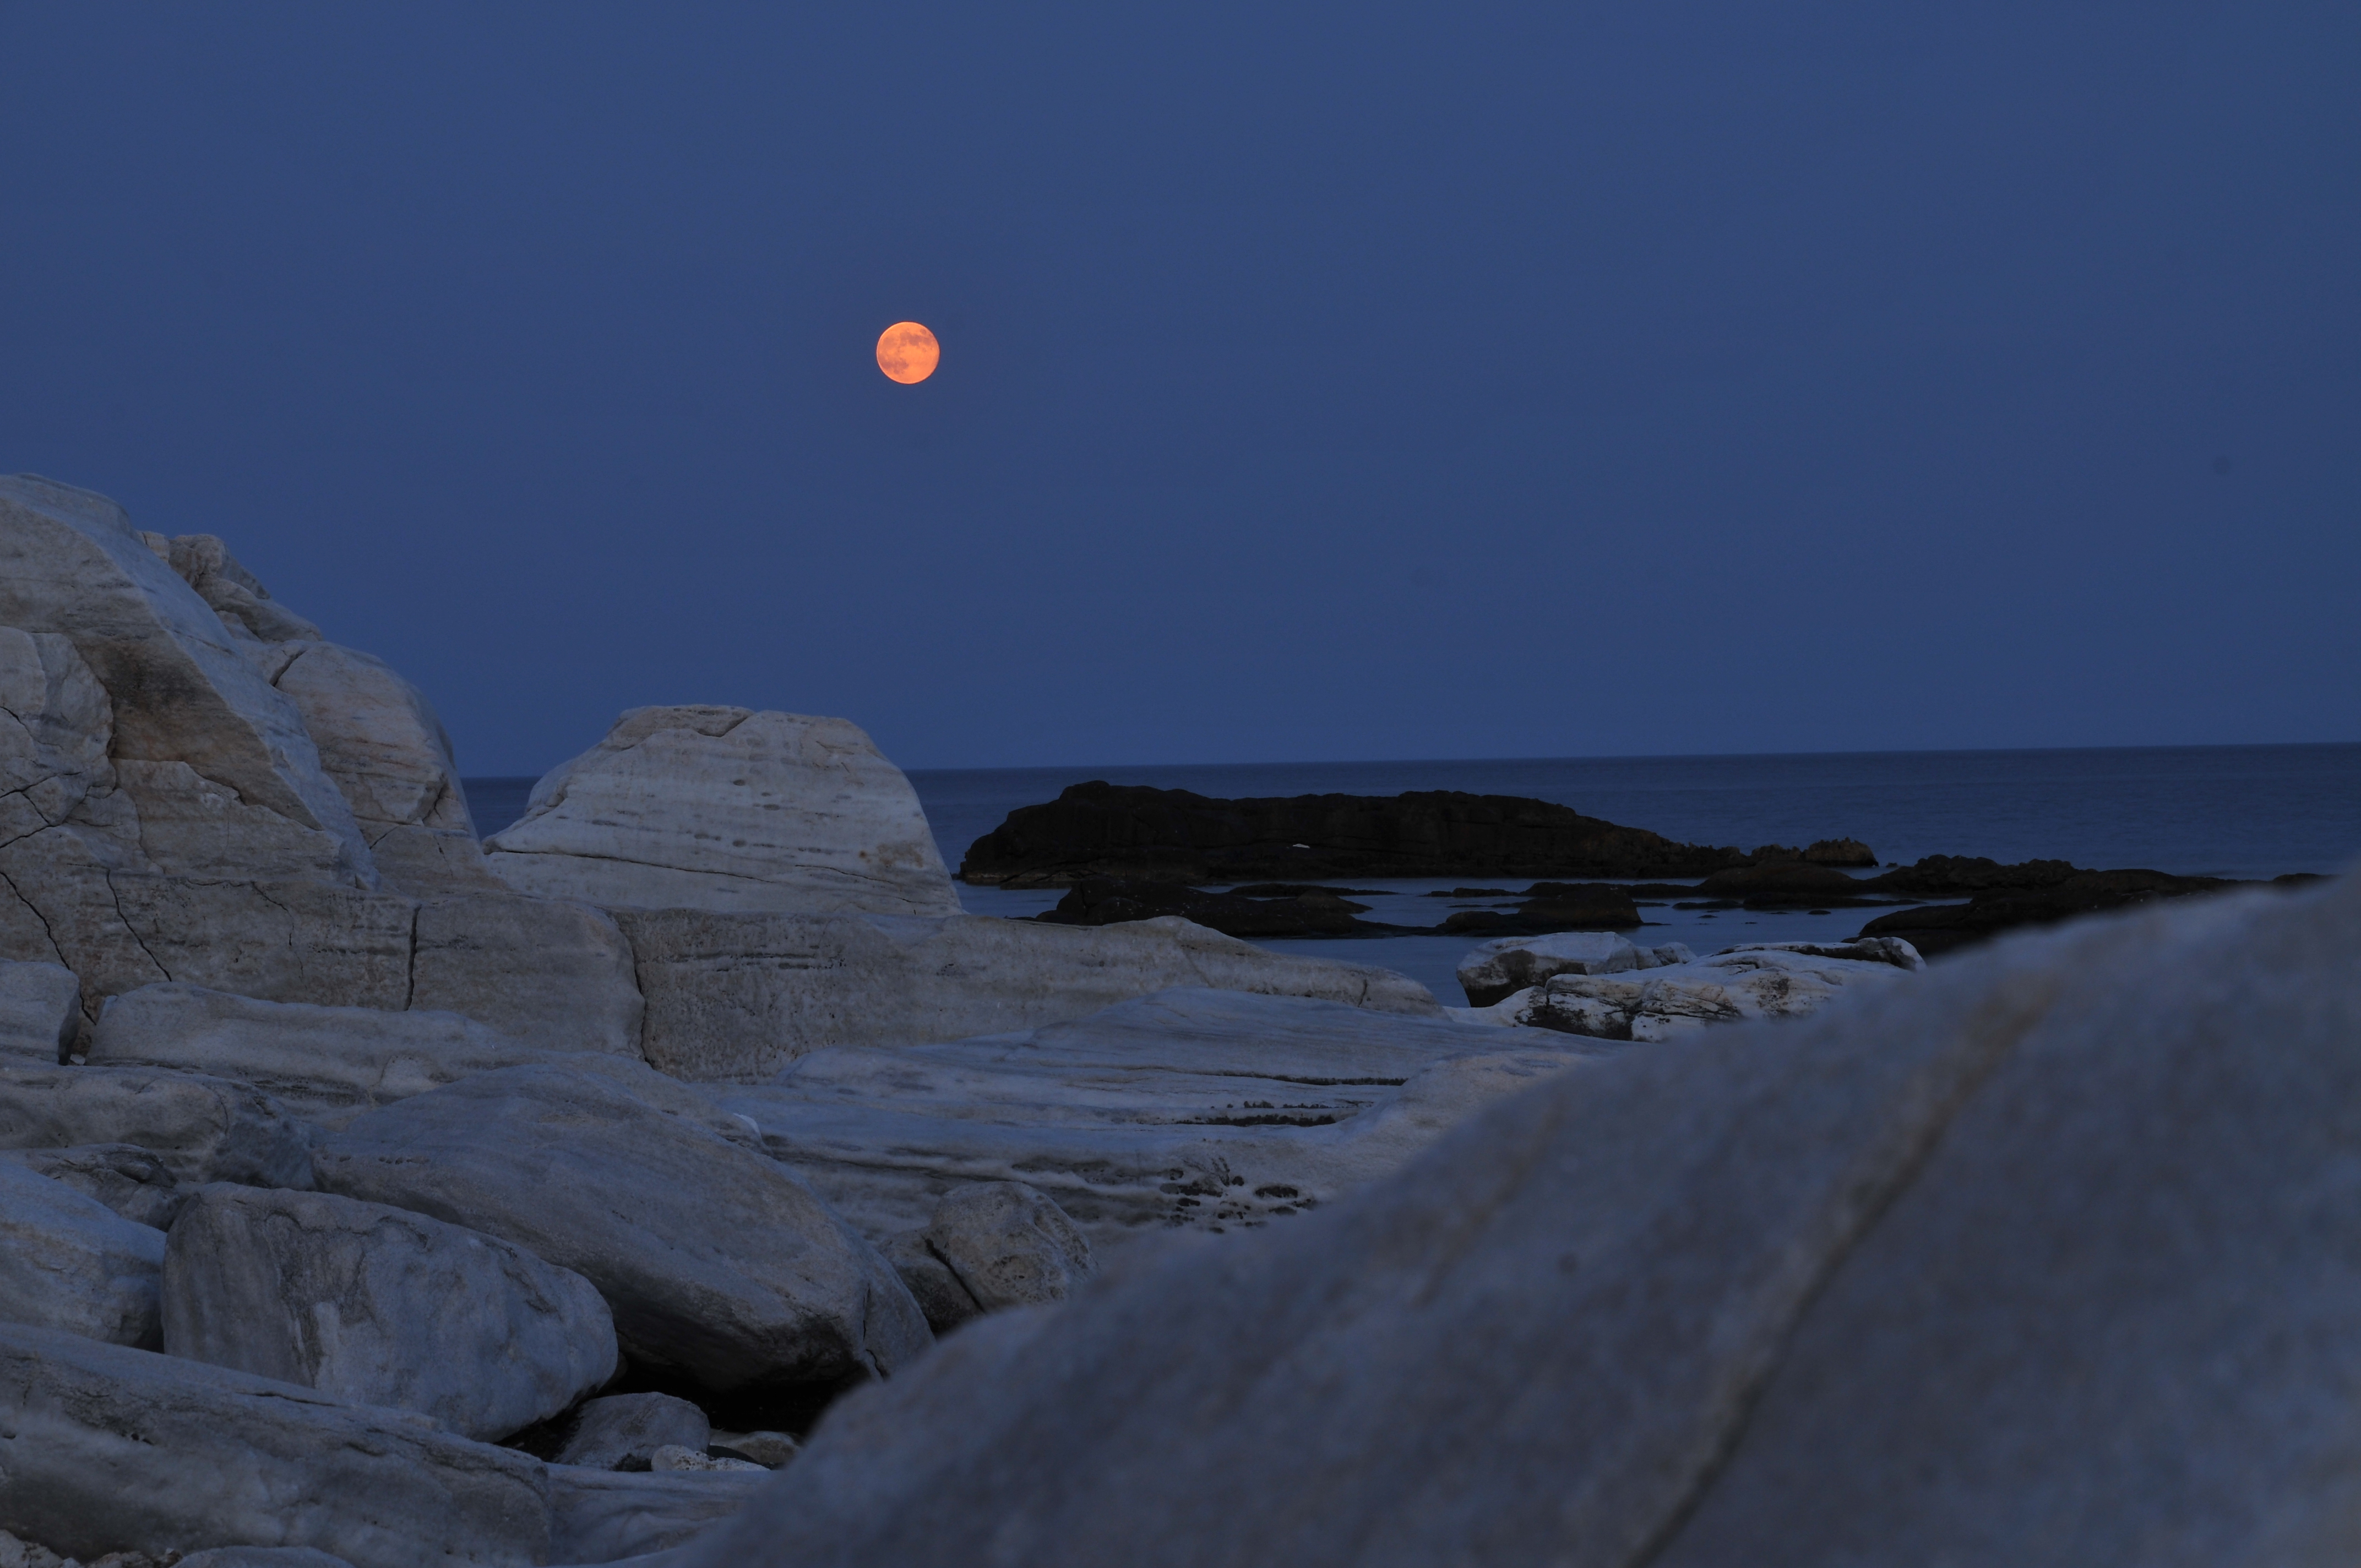
moon, sky, blue, full moon, sea, light, moonlight, rock, night, ocean, celestial event, horizon, water, coast, astronomical object, shore, beach, calm, landscape, geology, evening, vacation, midnight, terrain